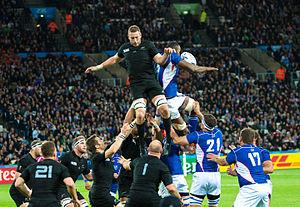
Luke Romano est un international néo-zélandais de rugby à XV, né le 16 juin 1986 à Nelson. Deuxième ligne, il évolue avec la franchise de Super 15 des Crusaders.